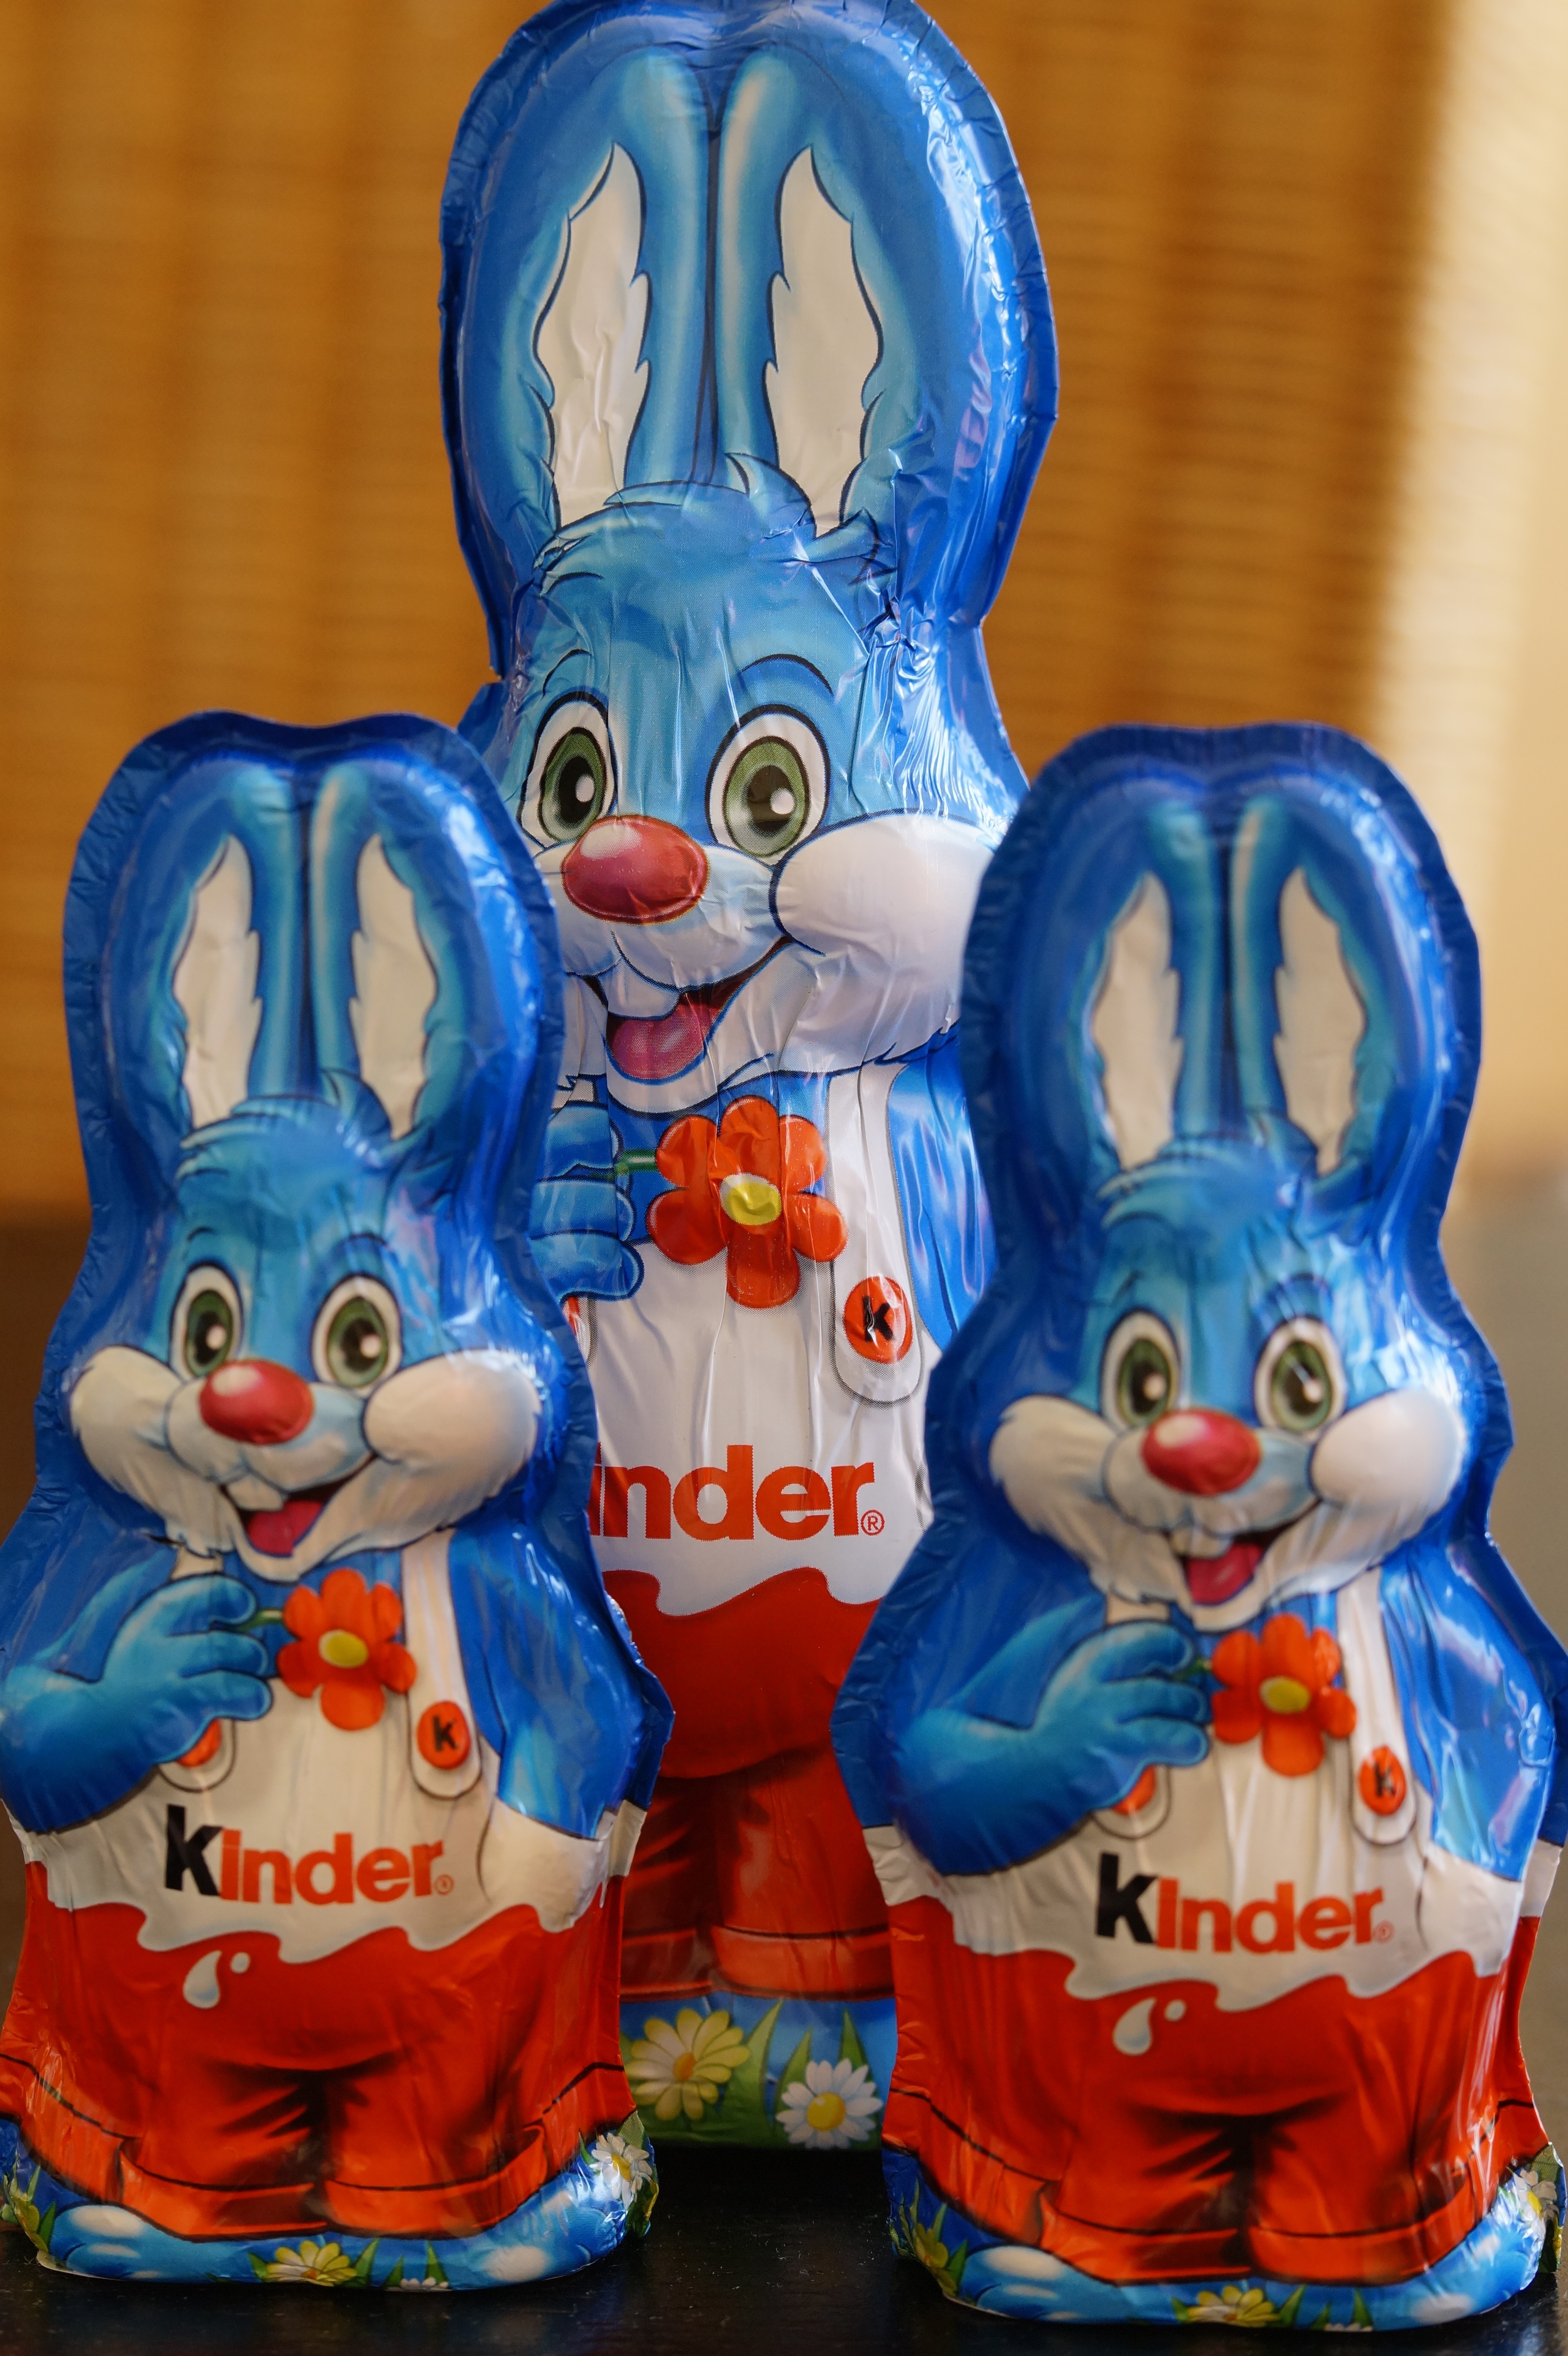
monument, statue, decoration, spring, chocolate, toy, delicious, rabbit, hare, brand, calories, figure, candy, easter, figures, mascot, sweetness, easter bunny, happy easter, easter theme, easter greeting, rabits and hares, chocolate bunnies